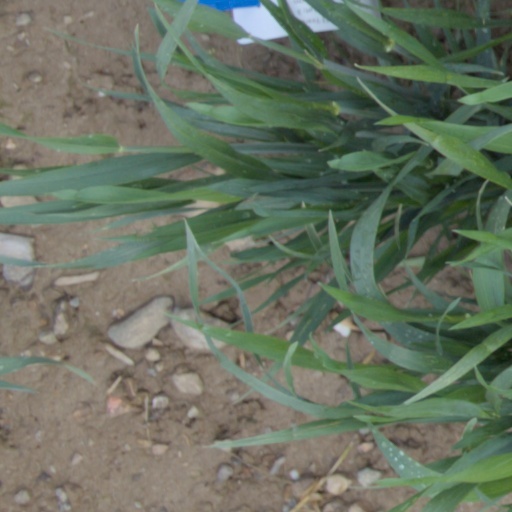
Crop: wheat